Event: Nepal Earthquake
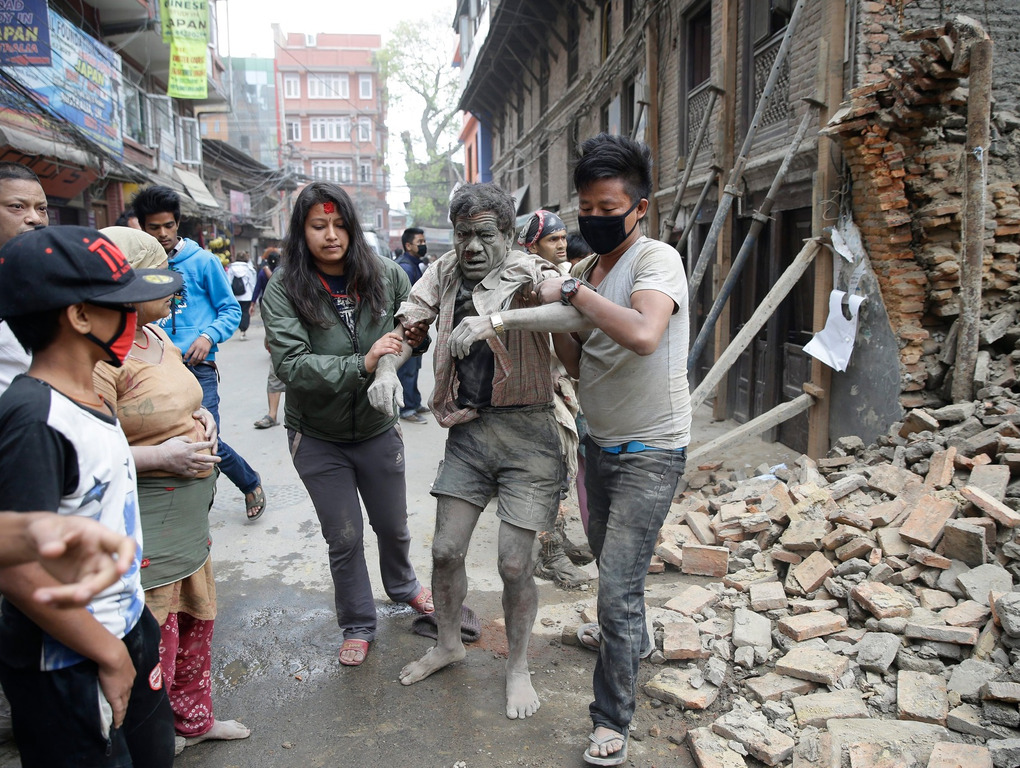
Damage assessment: damage